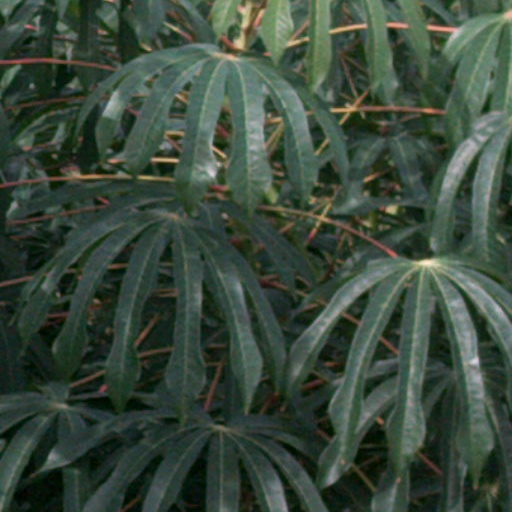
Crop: cassava